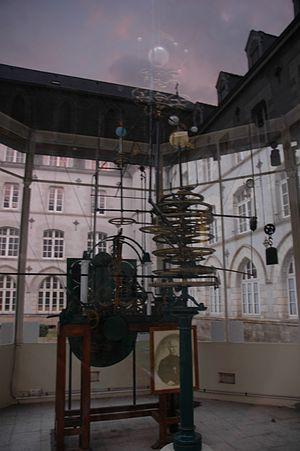
Ploërmel (Morbihan, France) - Horloge astronomique construite entre 1850 et 1855 par le frère Bernardin Morin (1812-1876), protégée par un kiosque vitré dans la cour de la Maison-Mère des Frères de Ploërmel (actuel Lycée La Mennais).